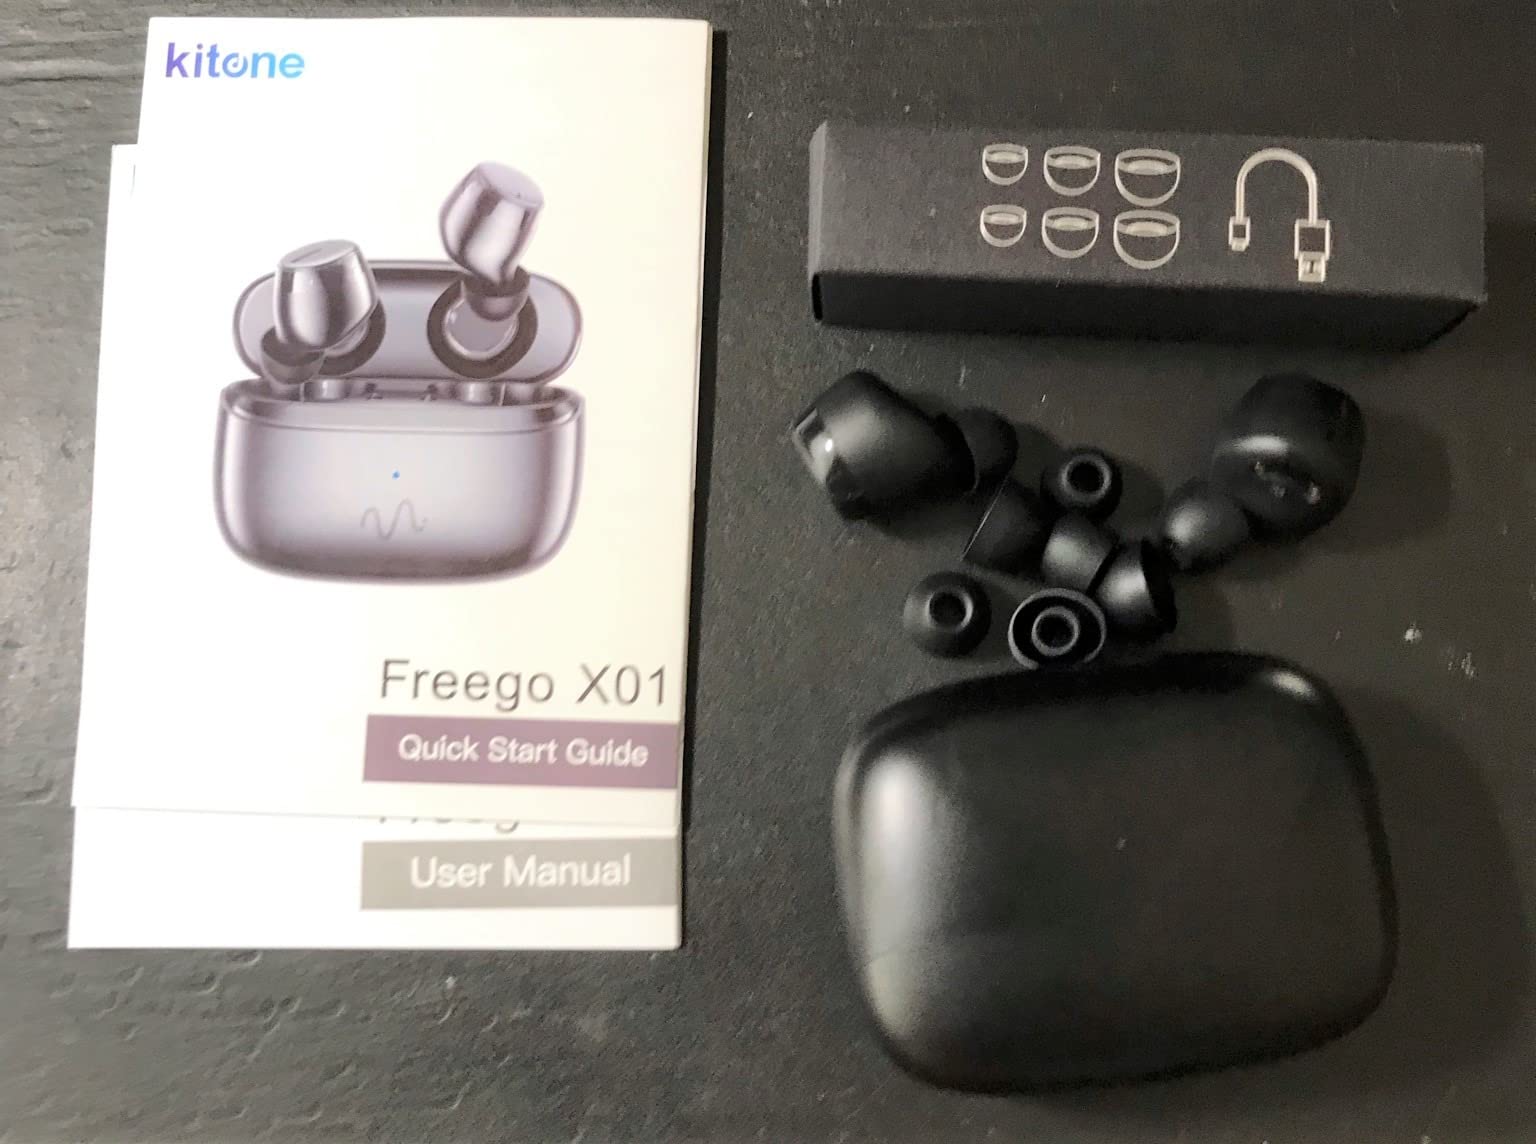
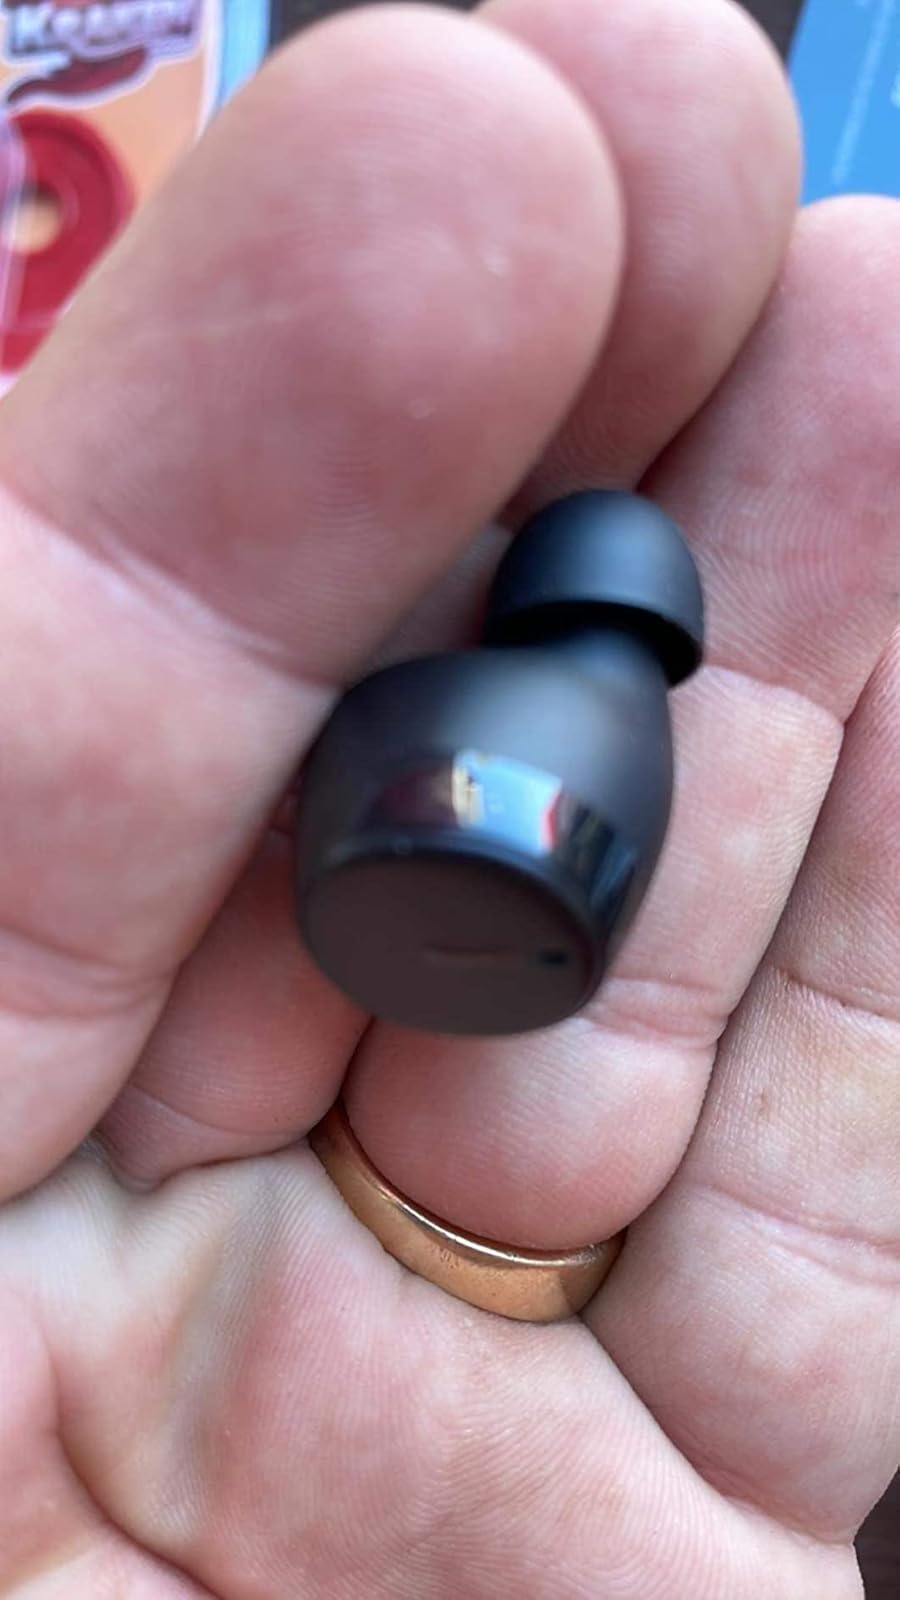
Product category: earbuds
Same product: yes